KSCO

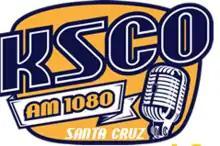
Logo before translator sign on

On September 25, 2006, the offices of KSCO and KOMY received an envelope containing white powder. The envelope, which had no return address and contained no letter, was addressed to "AUNTIE KSCO" in handwriting described by Program Director Rosemary Chalmers as "chicken-scratch." Emergency response teams arrived on scene, and all KSCO personnel in the building were evacuated by a HazMat crew. By the evening of Tuesday, September 26, an FBI lab had determined that the powder was inert, and KSCO/KOMY's broadcast studios were deemed safe. Regular broadcasting resumed at 8 p.m. None of the four people who came in contact with the envelope experienced symptoms of any illness.